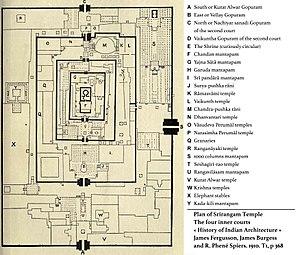
Plan du temple de Srirangam
L'architecture des temples hindous présente une grande variété selon les époques, les matériaux utilisés, les régions et les cultures, initialement en Inde. De nombreux temples de religion hindoue se trouvent en dehors de l'Inde, soit dans les pays qui ont été dirigés par des souverains de religion hindoue, soit dans les régions avec une forte immigration de population indienne.